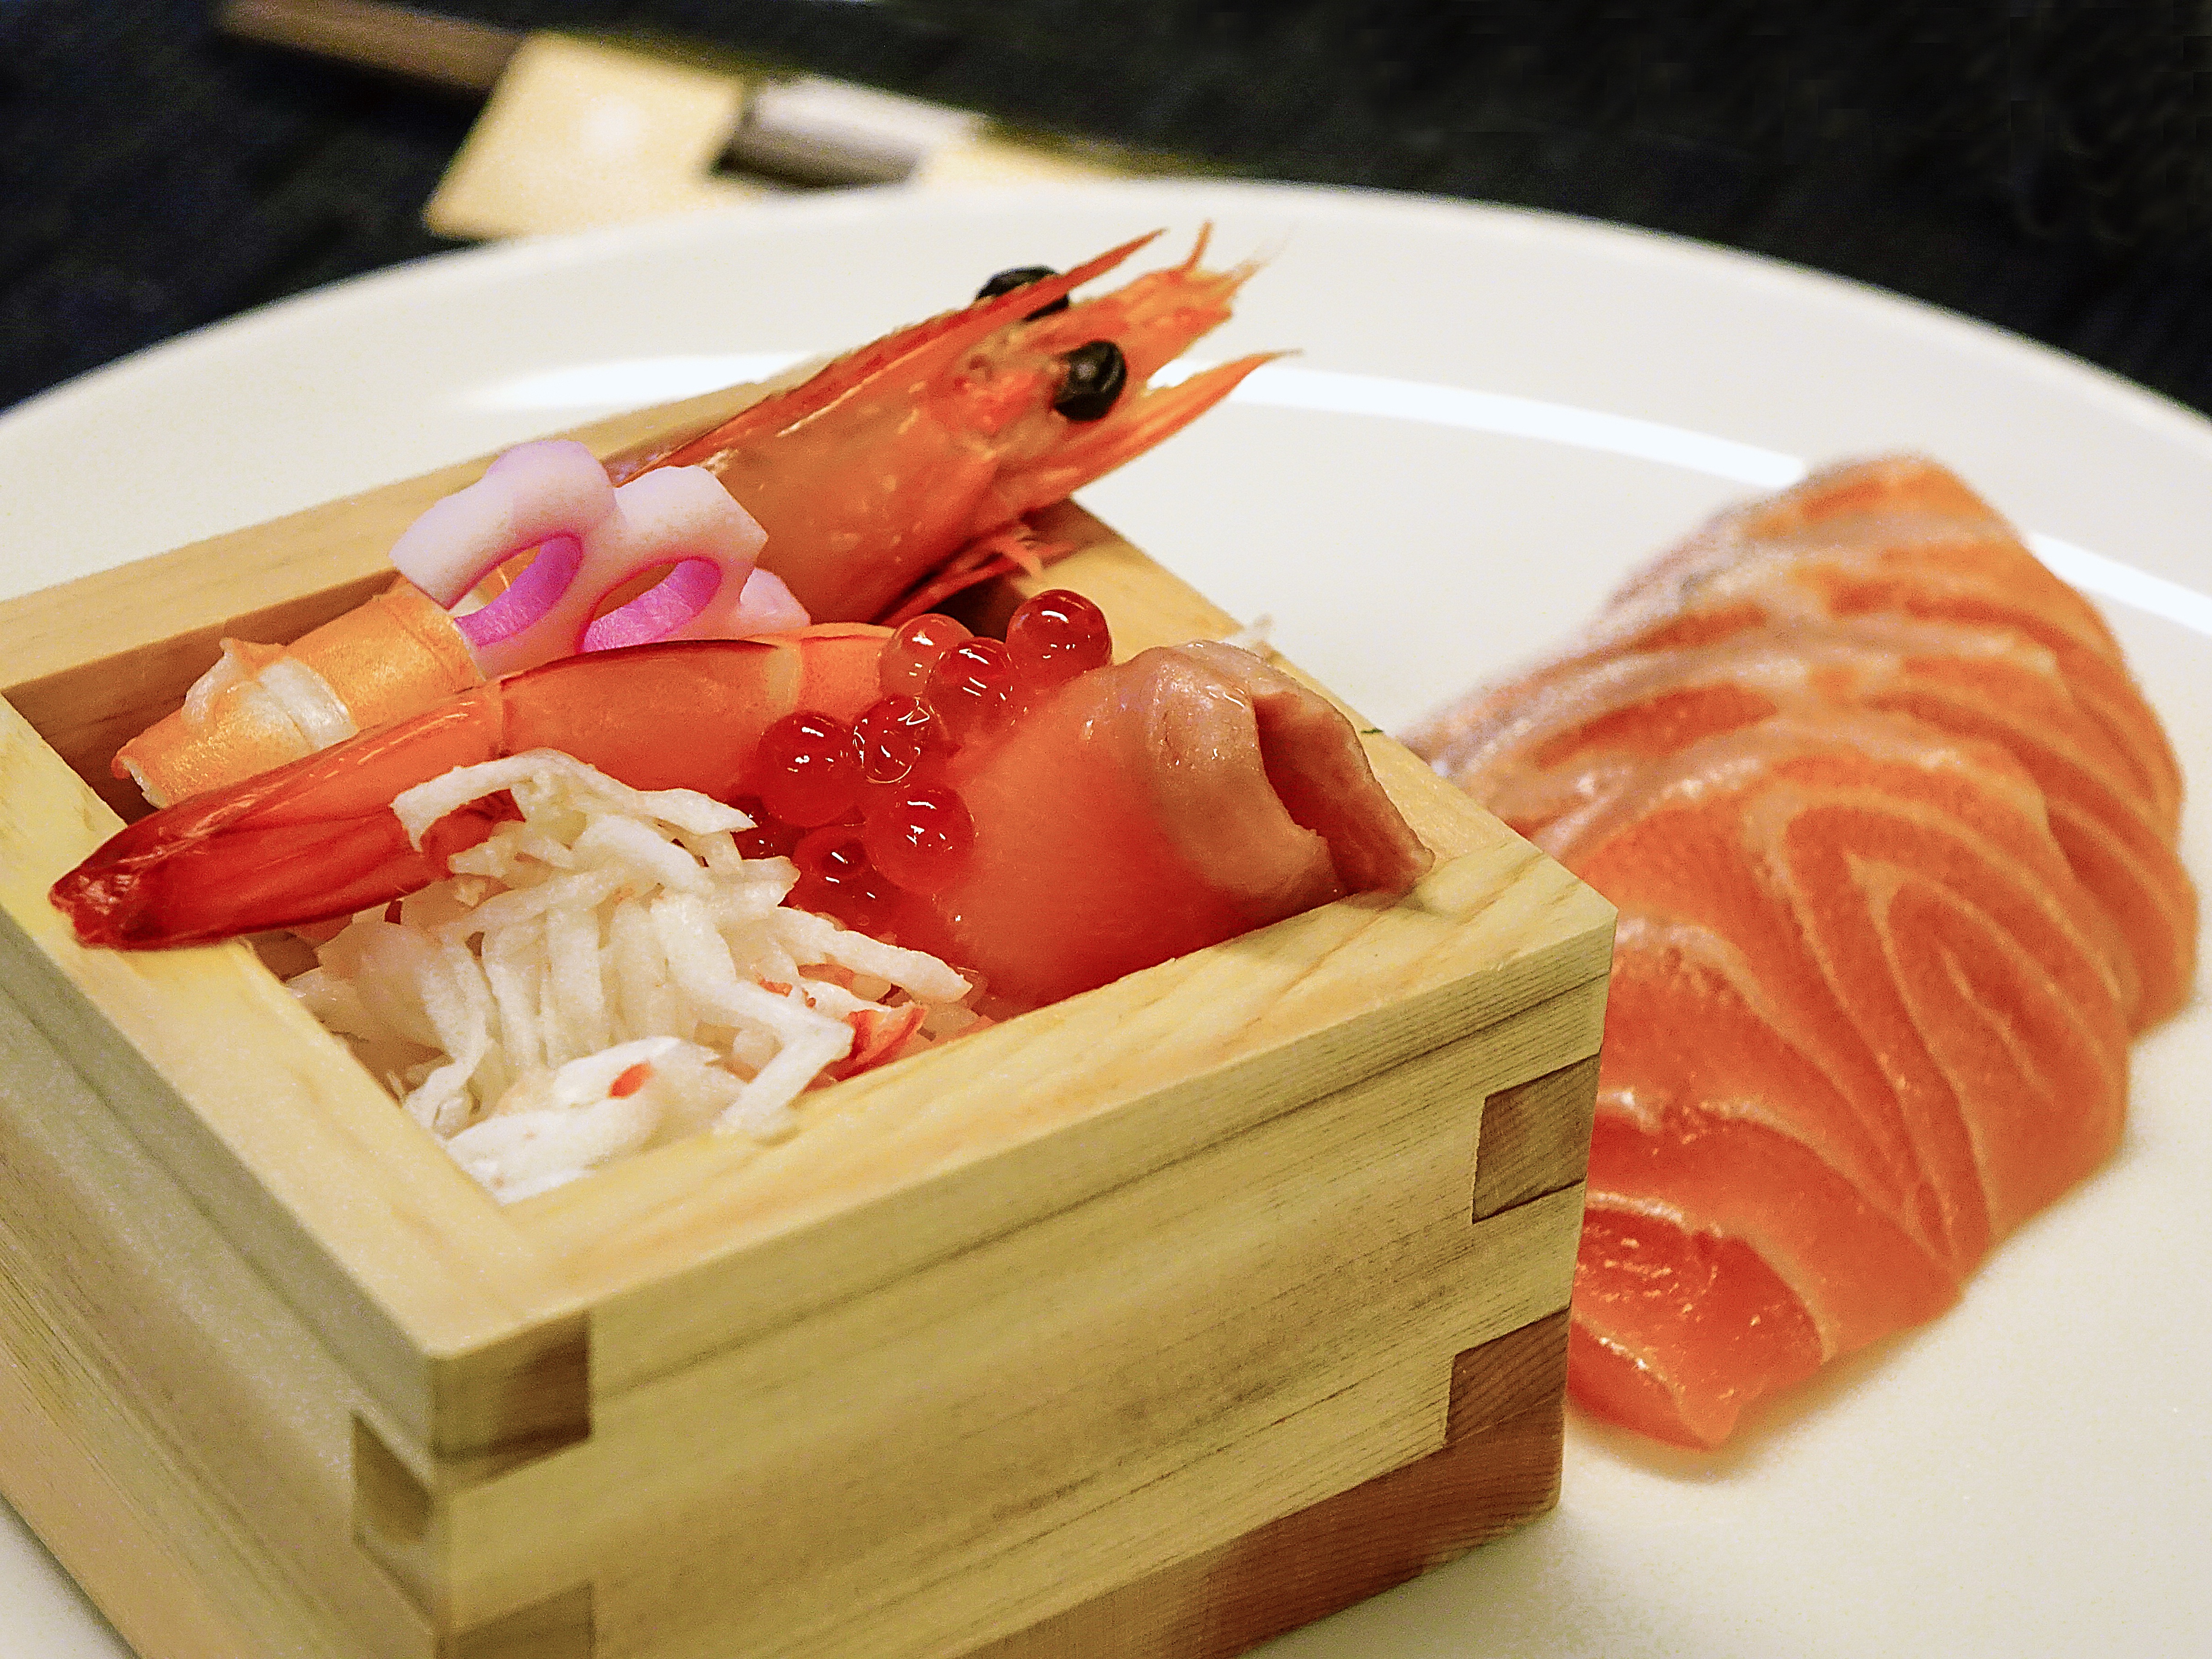
restaurant, dish, meal, food, seafood, fresh, fish, japan, meat, lunch, cuisine, asian food, sushi, sashimi, japanese, raw, chinese food, japanese cuisine, ikura, salmon fish, gourmet traditional